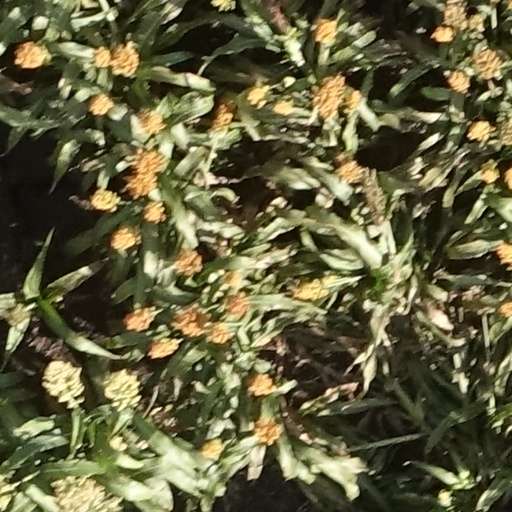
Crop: sorghum